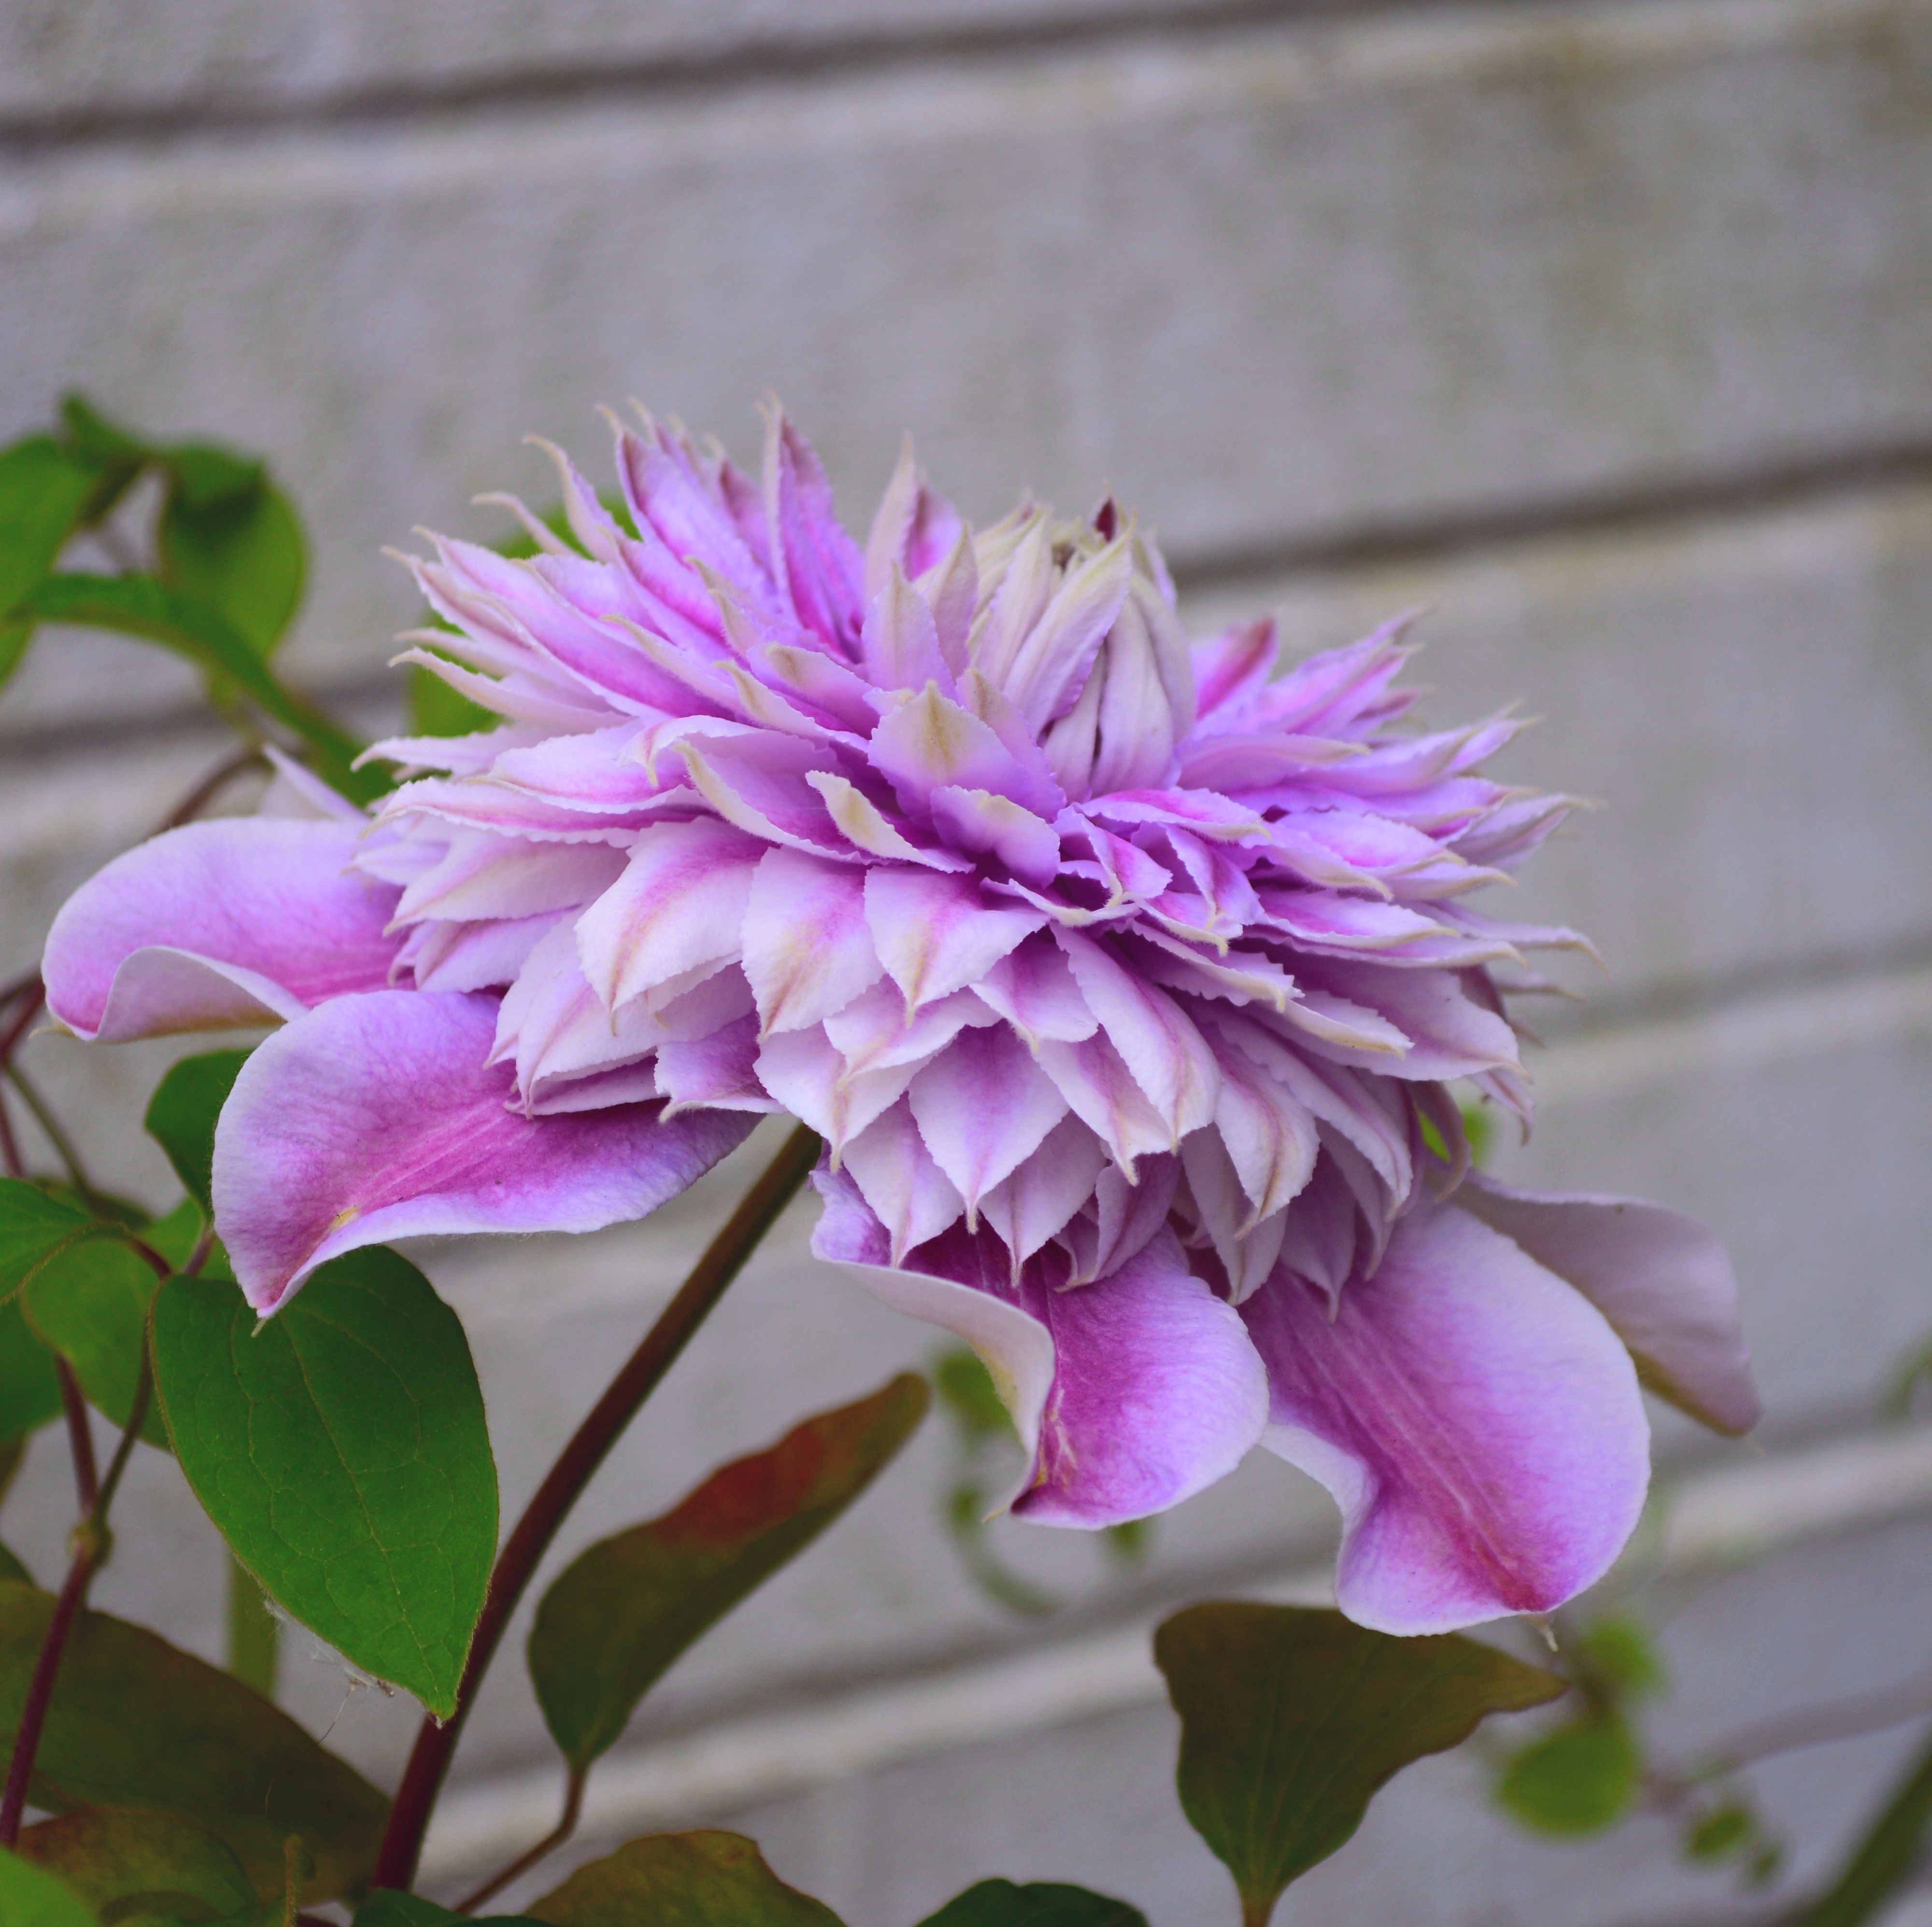
blossom, plant, flower, petal, botany, climber, pink, flora, ruffled, petals, double, clematis, flowering plant, josephine, land plant